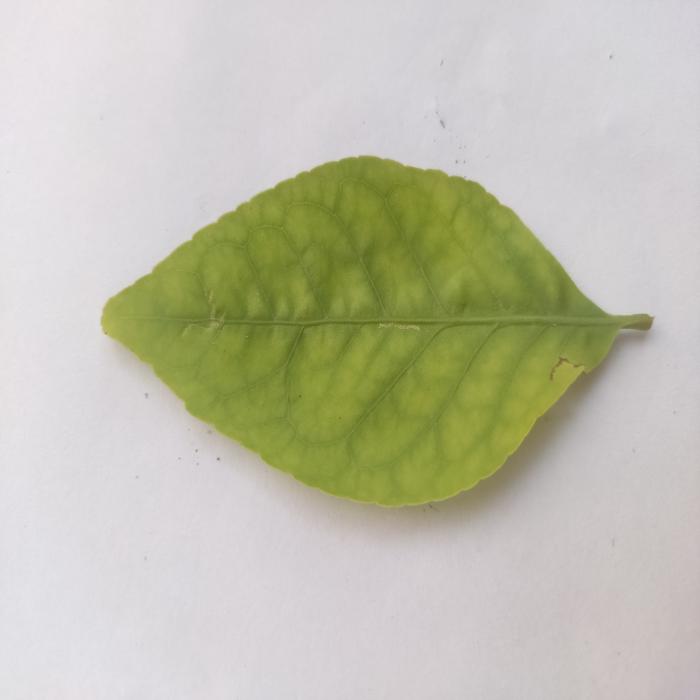
Crop: Aegle Marmelos
Leaf condition: Cercospora_Leaf